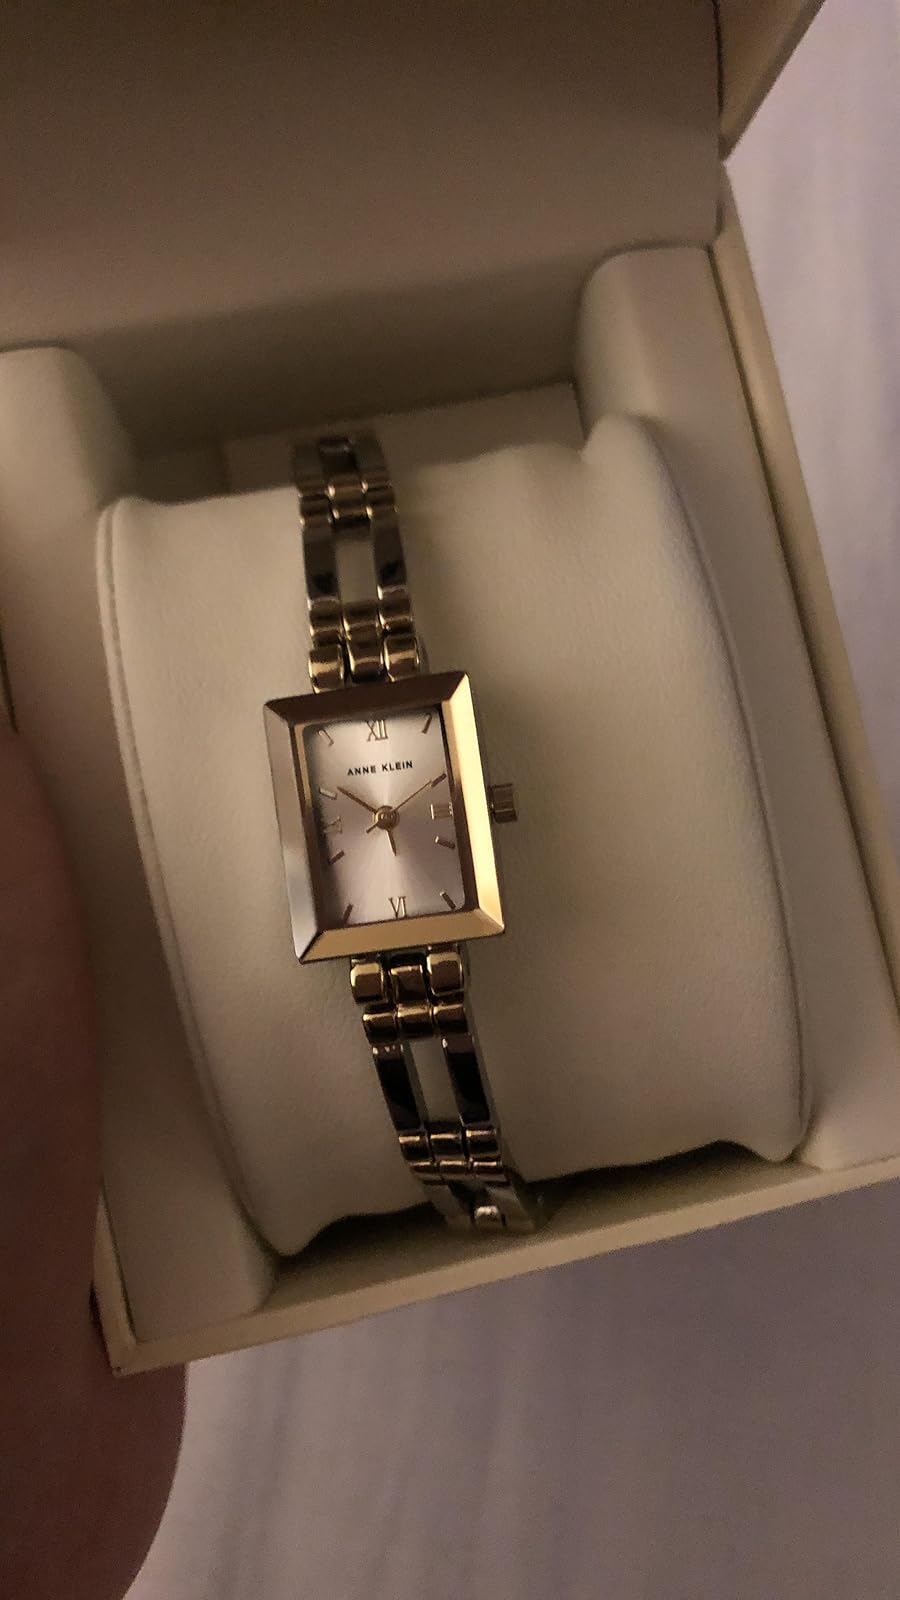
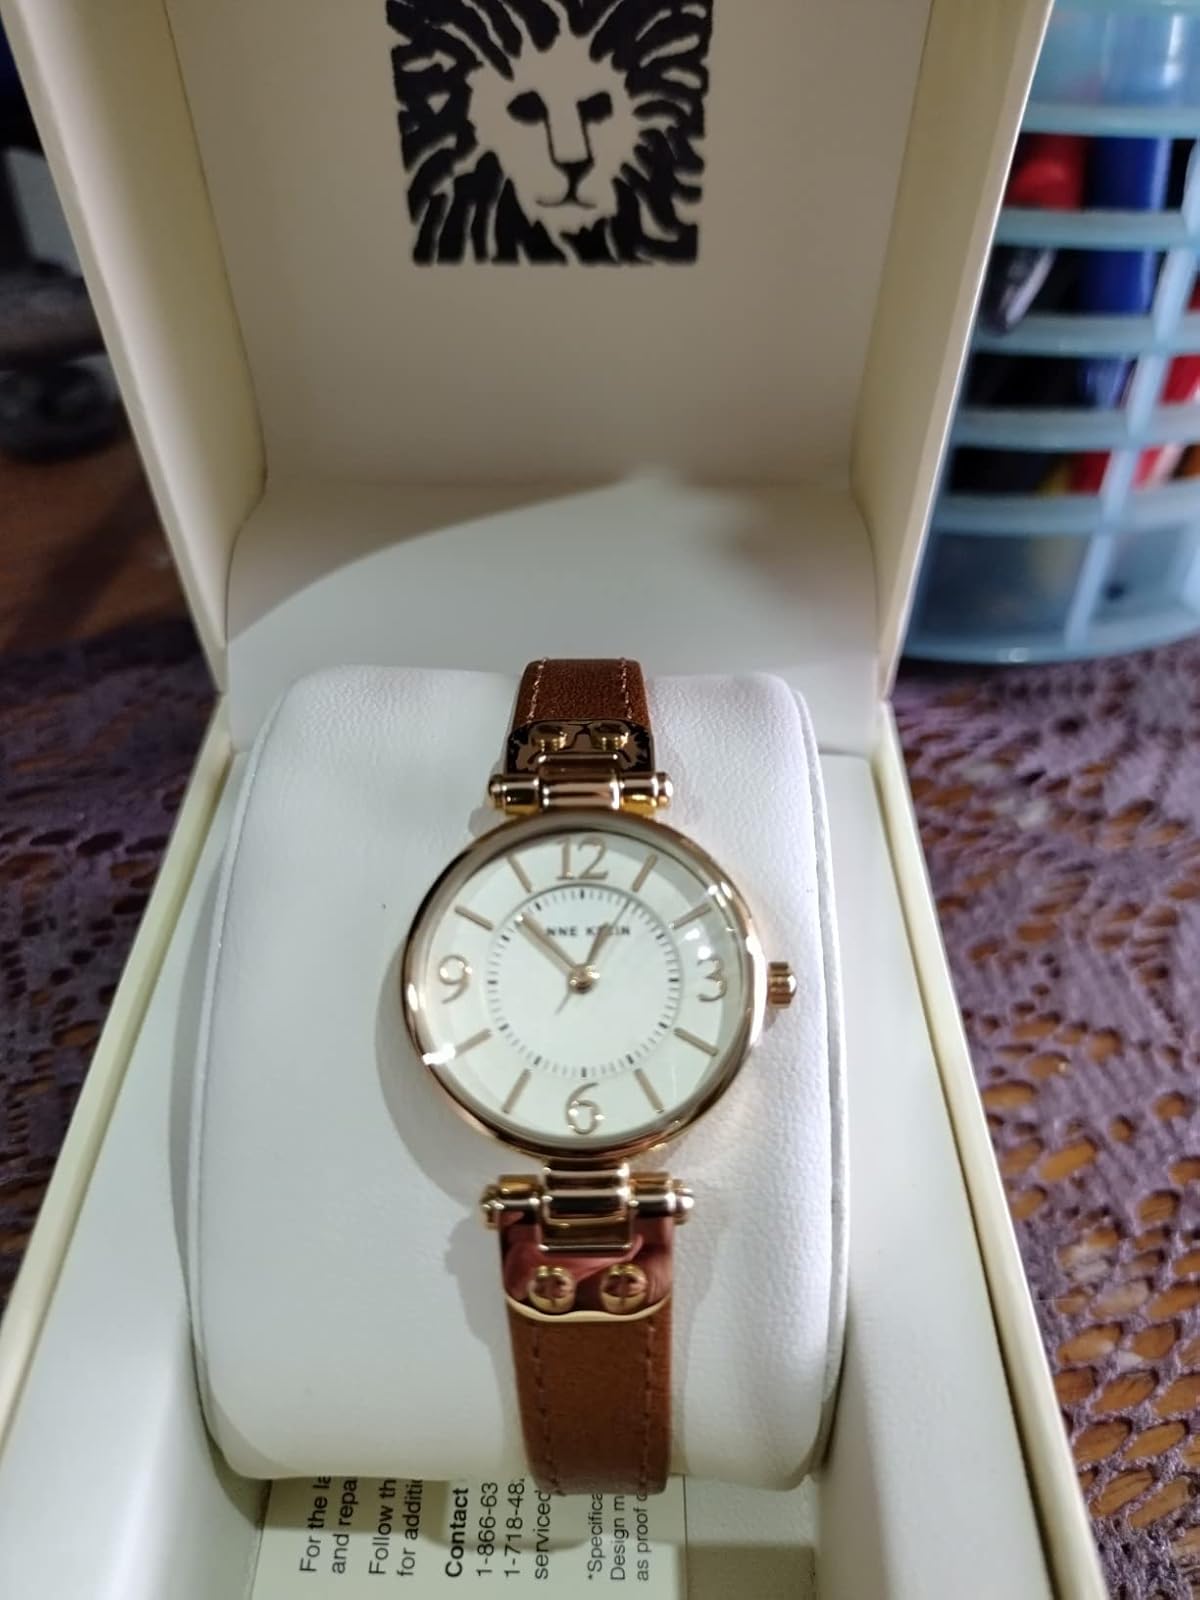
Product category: accessories_watch
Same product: no